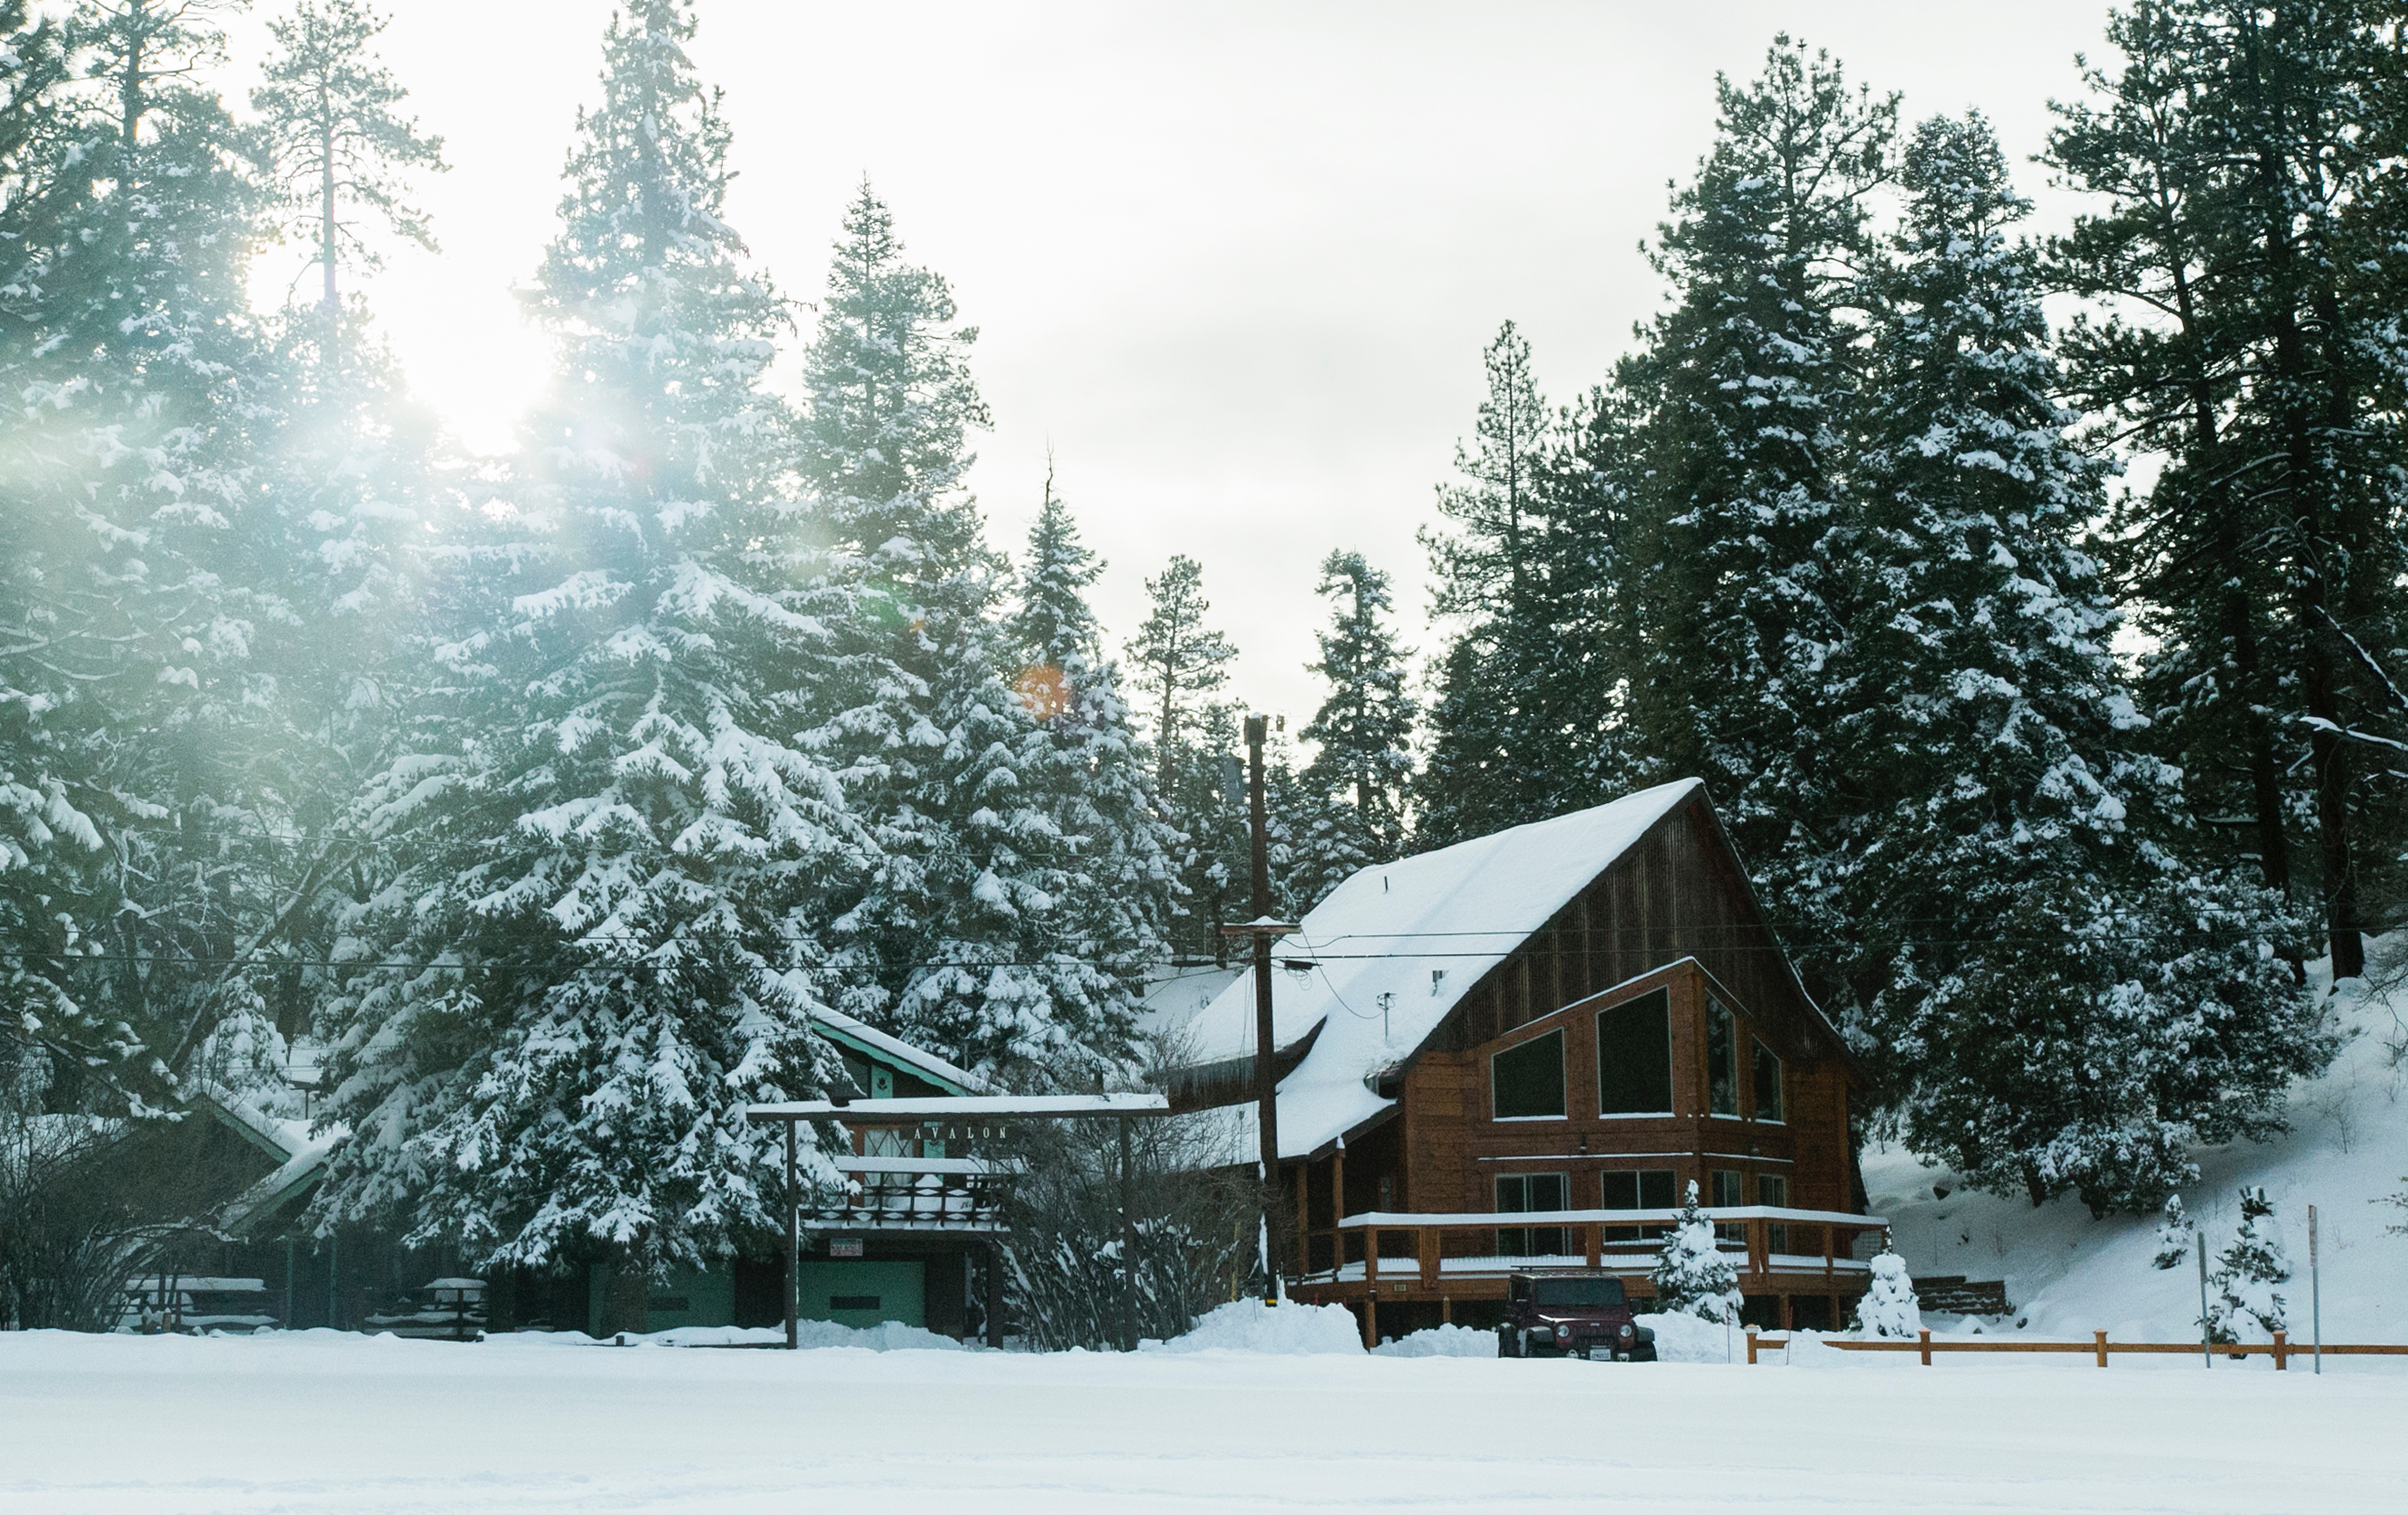
tree, snow, winter, weather, snowy, season, blizzard, chalet, freezing, woody plant